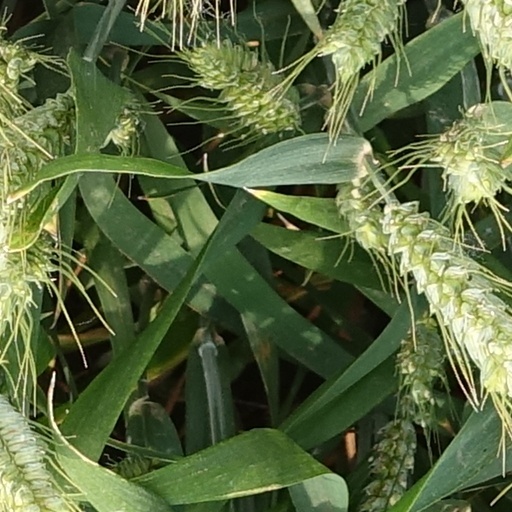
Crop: wheat